Pacific Partnership

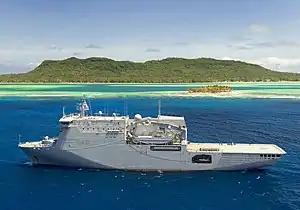
HMNZS Canterbury on Pacific Partnership 2013

The 2013 mission included significant participation by three key nations dividing up the mission beginning on 15 May and concluding their final missions on 13 Aug 2020. The U.S. with the USS Pearl Harbor concentrated its efforts on Samoa, Tonga and the Marshall Islands. Australia with HMAS Tobruk went to Papua New Guinea, and New Zealand sent HMNZS Manawanui to Kiribati and HMNZS Canterbury to the Solomon Islands. Other participating nations included Canada, France, Japan, and Malaysia. Also included were non-governmental organizations including NOAA, Project Handclasp, Project HOPE, USAID, Vets Without Borders and World Vets. In Samoa mission personnel held more than 60 medical and dental engagements, provided veterinary services at 12 sites triaging and treated 2,633 patients, vets evaluated 430 animals and performed five engineering missions and four underwater harbor surveys surveying more than 500 underwater acres while in Samoa. In Tonga the mission staff treated 5,455 patients, evaluated 3,000 animals and conducted 25 donation events.